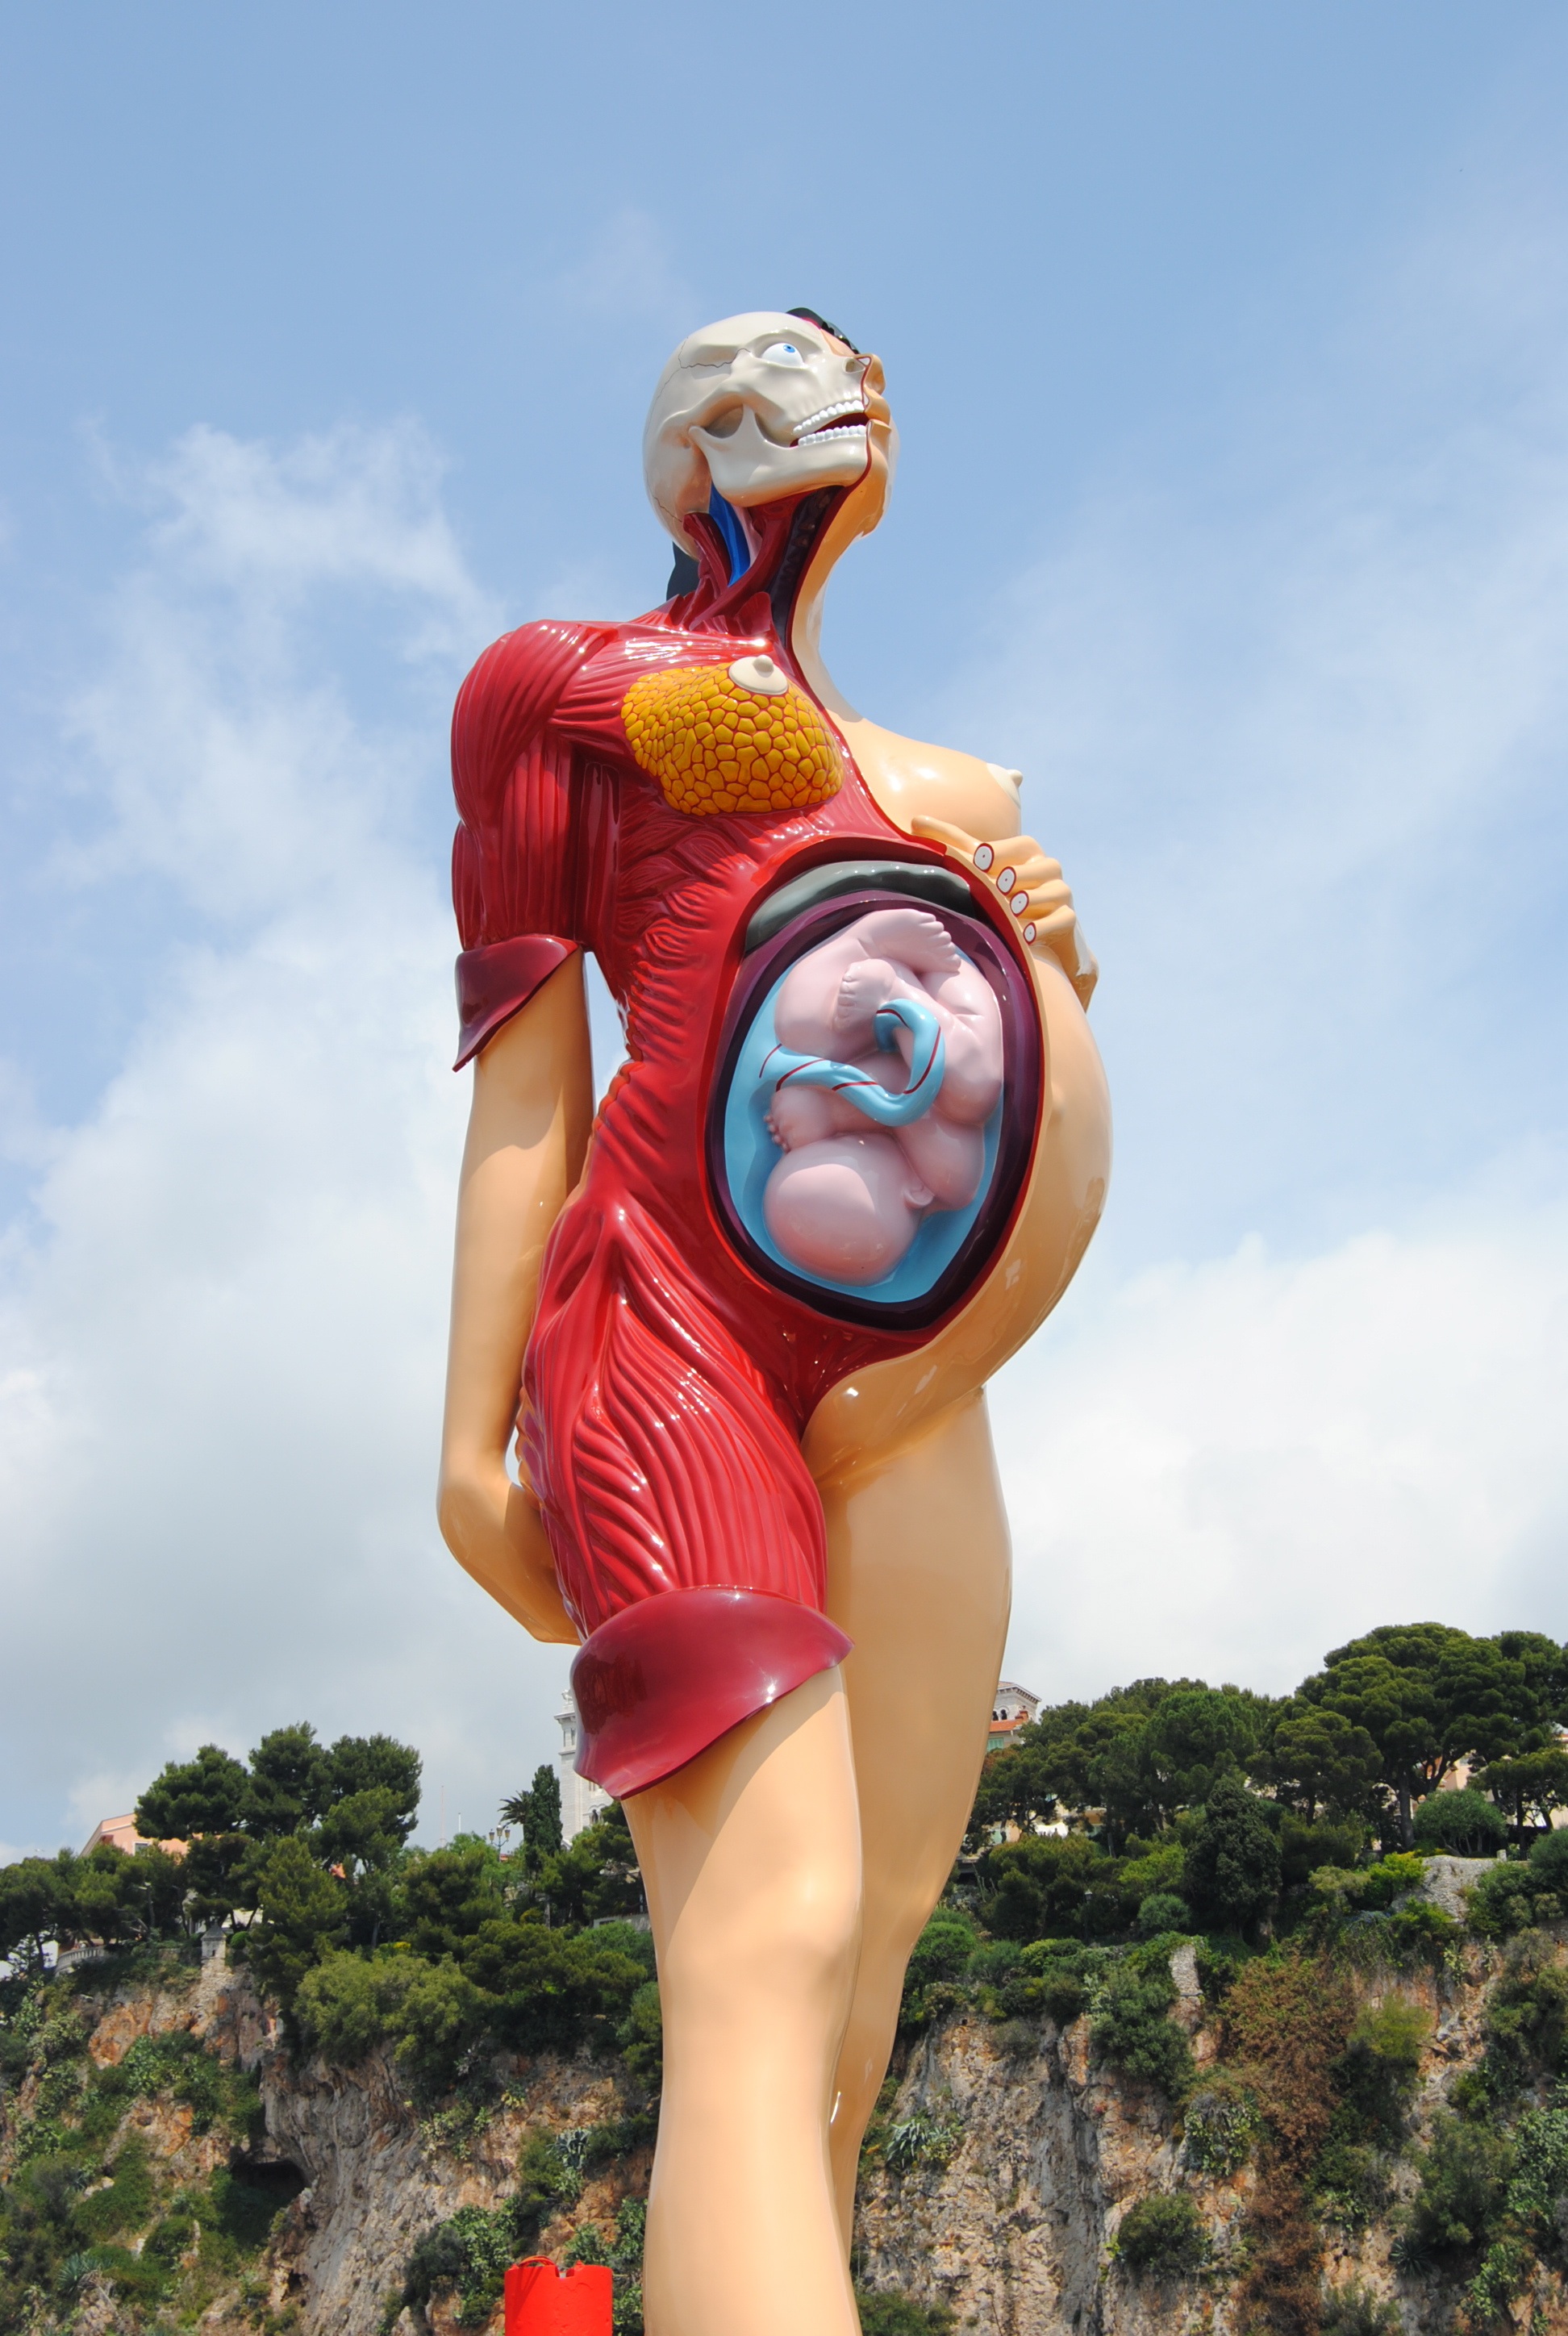
vacation, statue, human, clothing, fun, pregnant, beauty, anatomy, monaco, exhibition, costume, fictional character, oceanographic museum, damien hirst, the child inside